European respirator standards

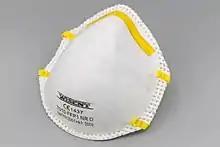
FFP1 face mask

European standard EN 143 defines the 'P' classes of particle filters that can be attached to a face mask. These filters are typically used on reusable respirators, like elastomeric respirators.